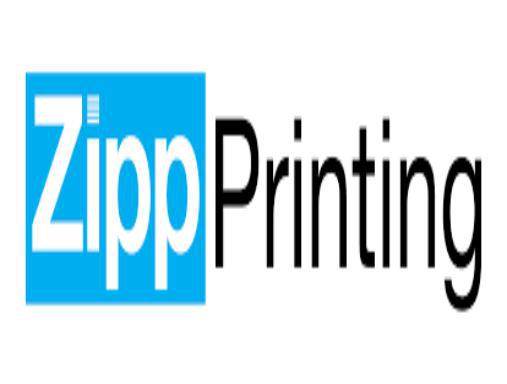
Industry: Electronic